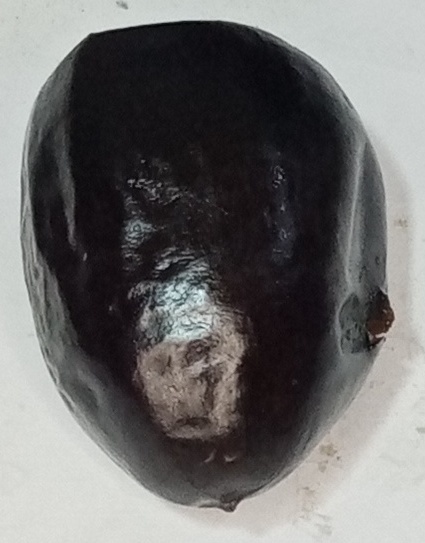
Variety: kupro
Size: large
Grade: grade-1